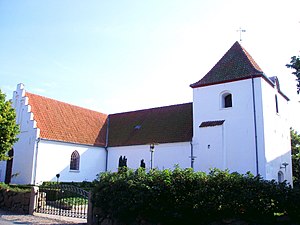
Ryslinge Kirke
Ryslinge Kirke
Ryslinge Kirke er en kirke i Ryslinge Sogn i Faaborg-Midtfyn Kommune, tidligere Ryslinge Kommune.